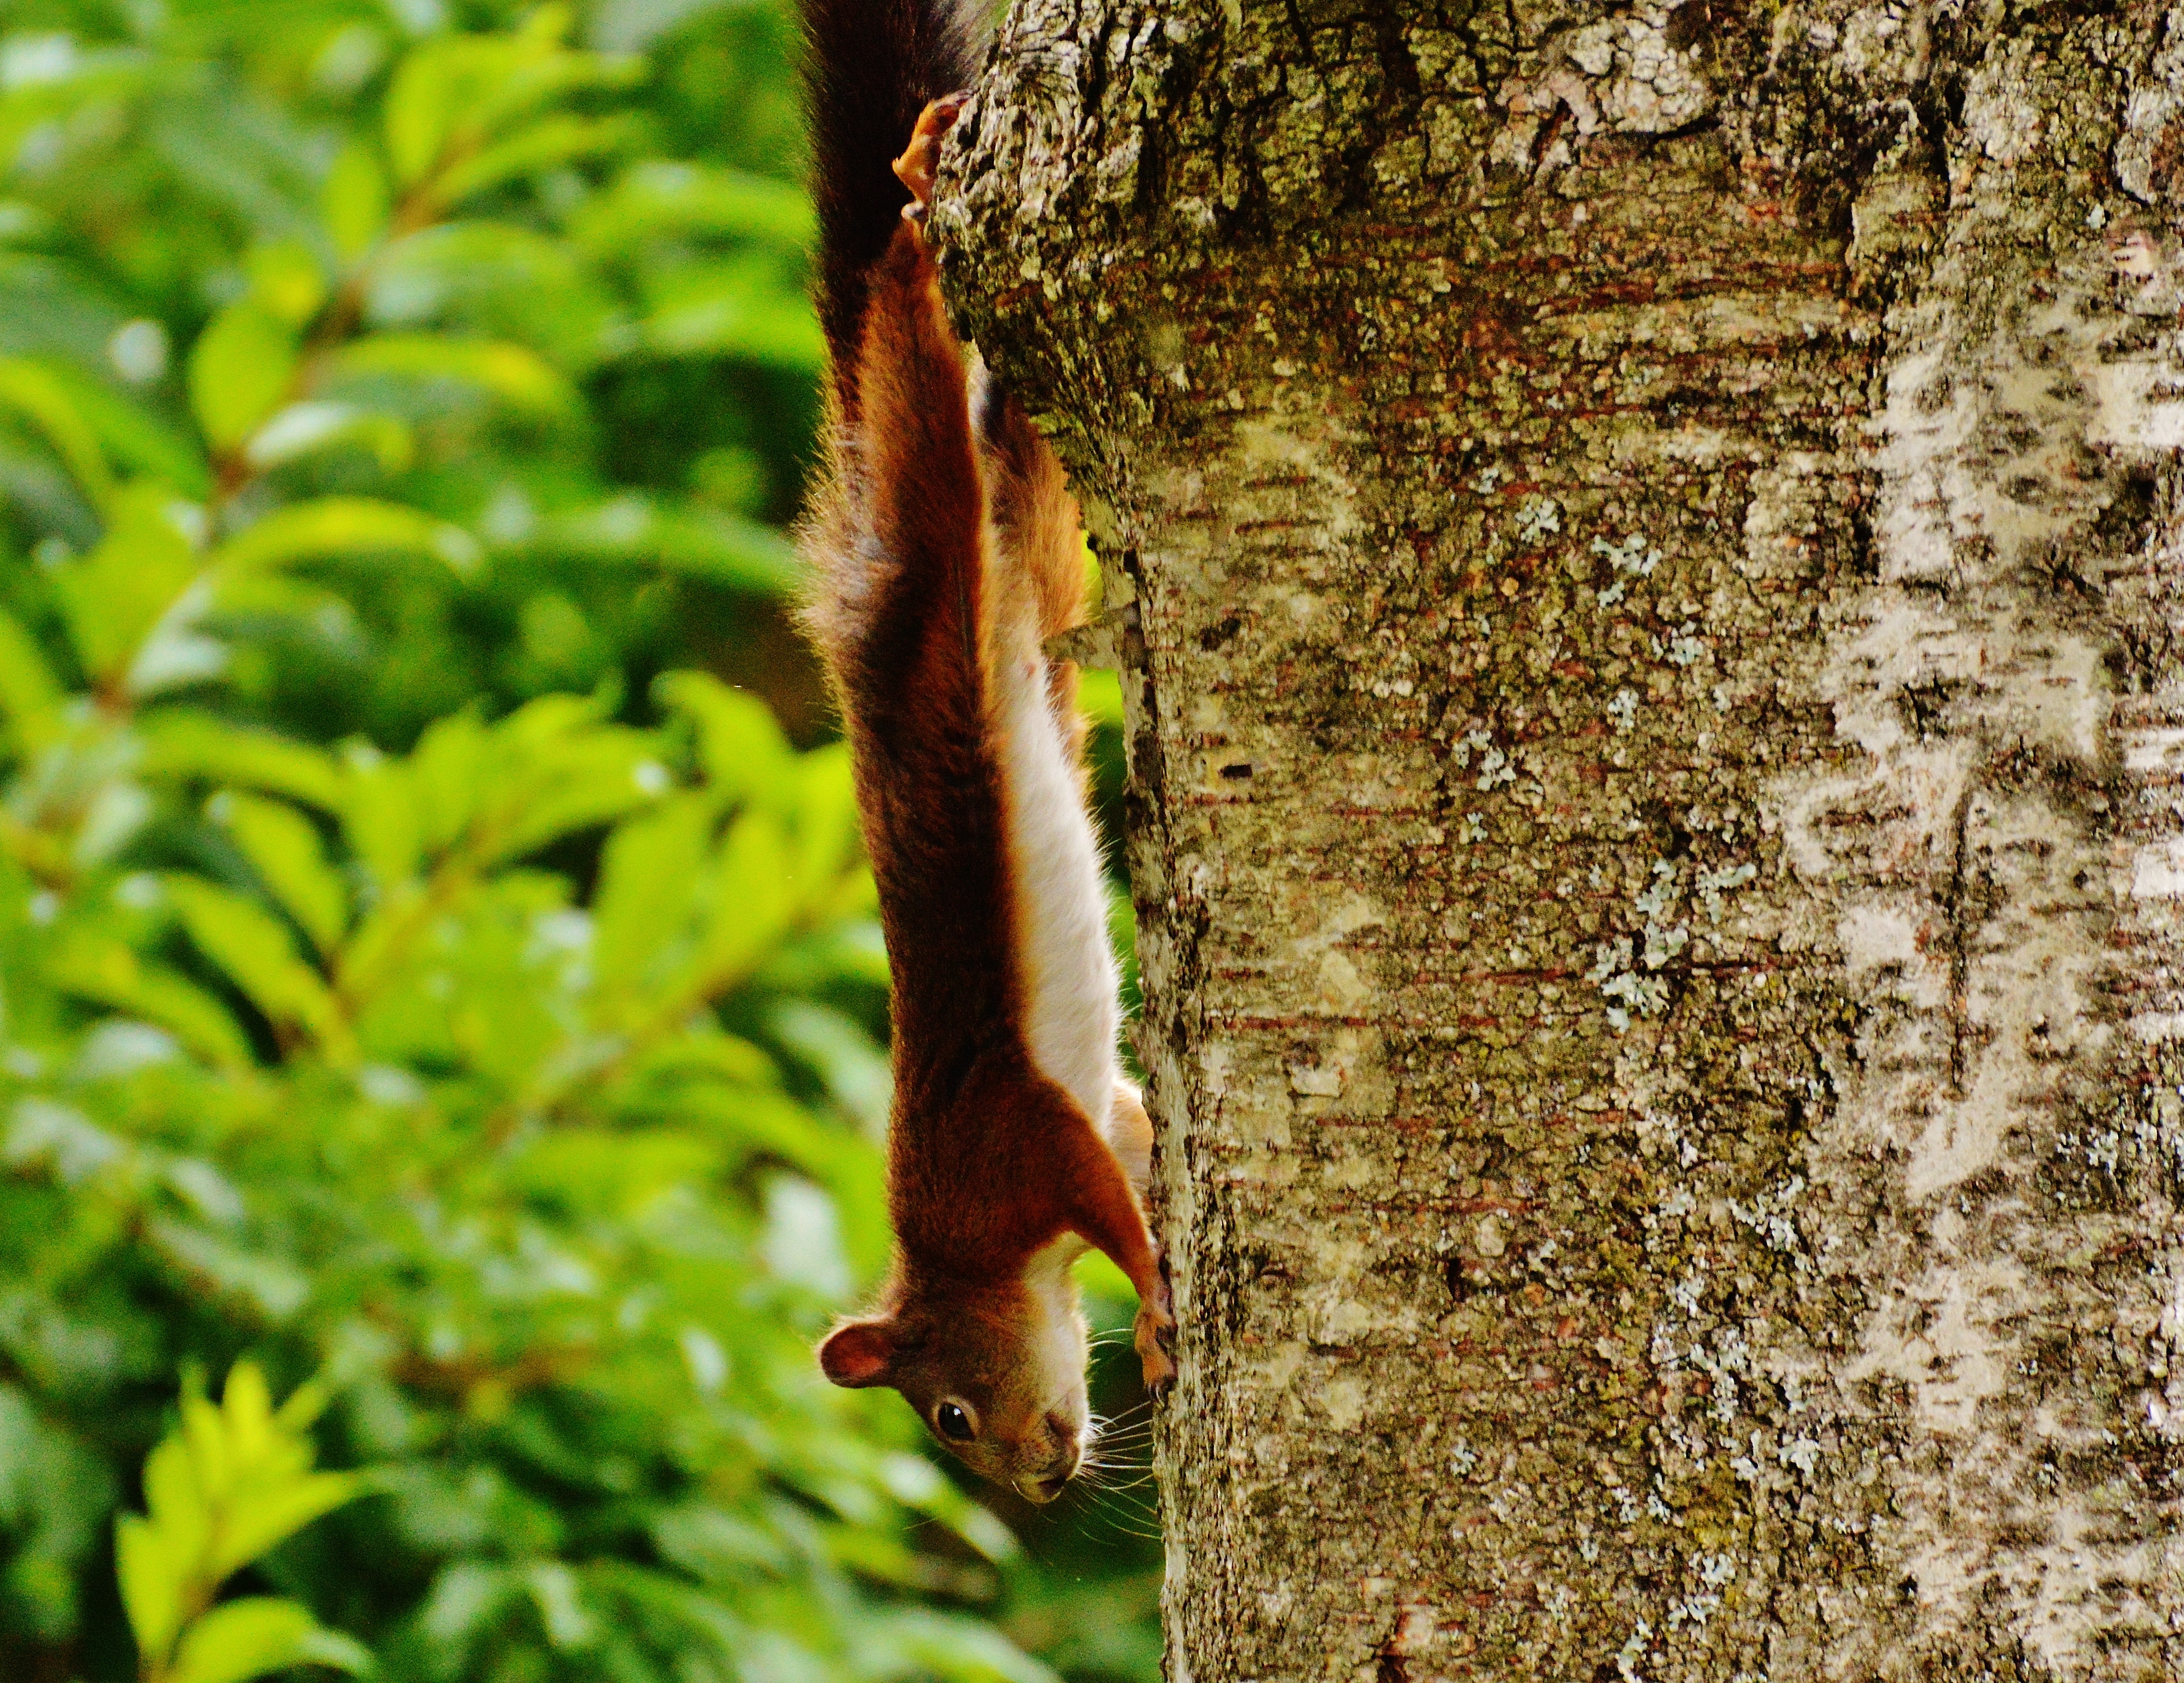
tree, nature, forest, branch, leaf, trunk, cute, wildlife, jungle, brown, mammal, squirrel, nut, garden, eat, rodent, fauna, climb, rainforest, nager, habitat, woody plant